HMS Ready (J223)

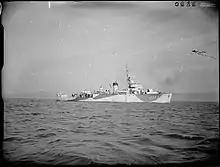
"Ready" in the 1940s

The turbine-powered ships displaced at standard load and at deep load. The ships measured long overall with a beam of . The turbine group had a draught of . The ships' complement consisted of 85 officers and ratings.